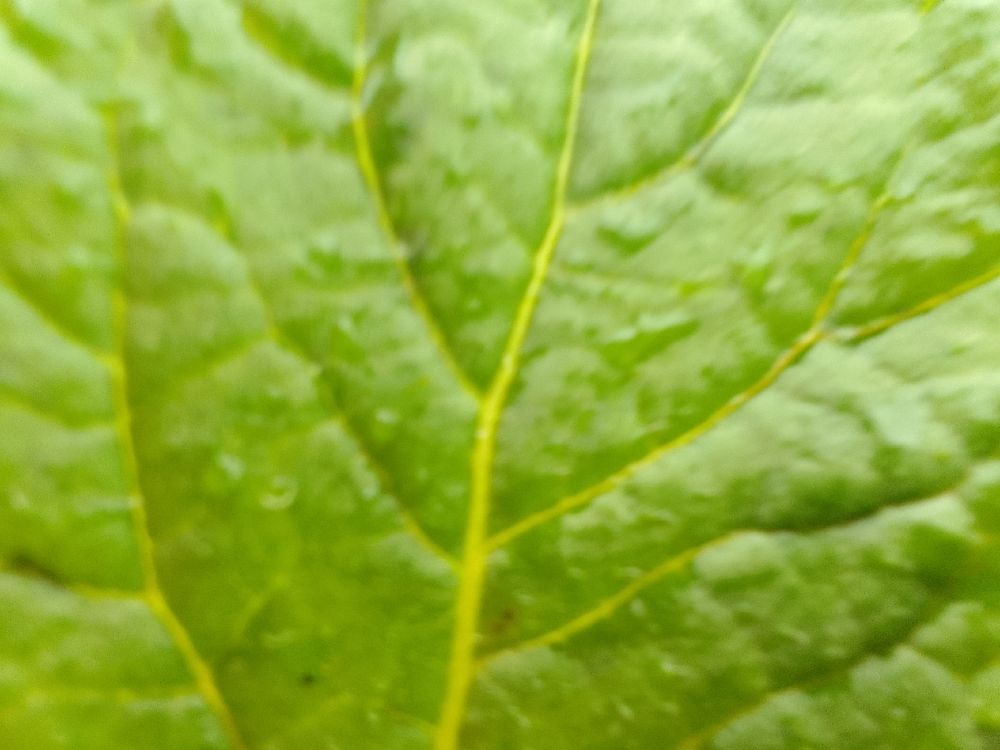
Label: Healthy